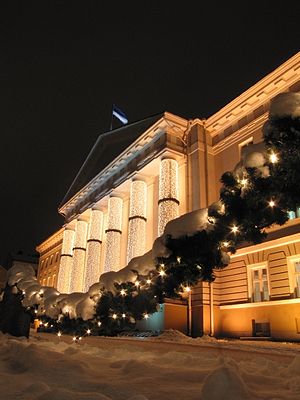
Tartu
Tartu Universitet ved juletid
Tartu i det sydøstlige Estland er med 93.865 indbyggere på 38,8 kvadratkilometer Estlands næststørste by, grundlagt i 1030. Amtet, som byen ligger i, Tartumaa, har 154.819 indbyggere og grænser op til søen Peipus. Tartu var et vigtig handelscentrum i middelalderen, og byen var medlem af Hanseforbundet. I modsætning til Tallinn, som i dag er landets politiske og økonomiske hovedstad, gælder Tartu som Estlands intellektuelle og kulturelle centrum. Frem til 1900-tallet havde den Tyske Orden stor indflydelse på kultur, religion, arkitektur, uddannelse og politik.